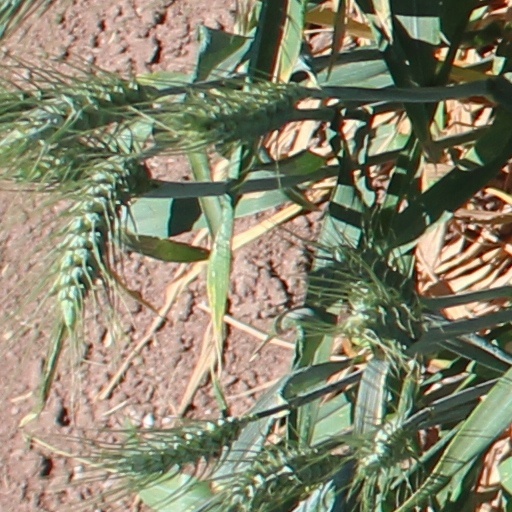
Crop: wheat